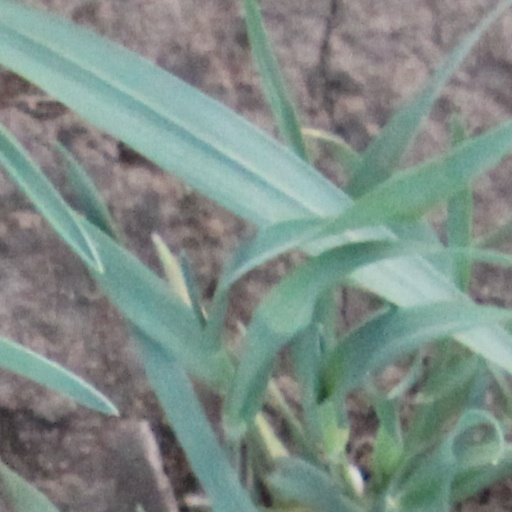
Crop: wheat